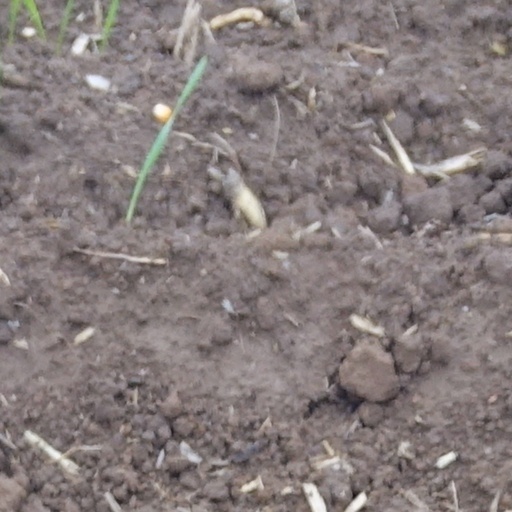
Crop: wheat